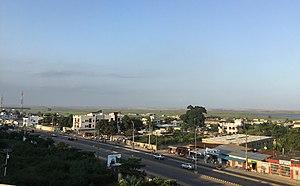
Abomey-Calavi vue
Abomey-Calavi est une ville du sud du Bénin, chef-lieu de la commune du même nom. Elle est située à 18 kilomètres au Nord de Cotonou, la capitale économique du Bénin. Avec plus de 600 000 habitants en 2013, elle est la deuxième commune la plus peuplée du Bénin, juste après Cotonou.